Cover girl

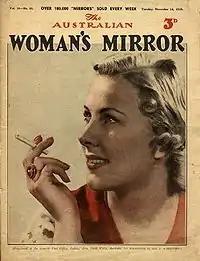
Australian magazine featuring a cover girl

A cover girl is a woman whose photograph is used for the front cover of magazines. She may be a model, celebrity or entertainer. The term would generally not be used to describe a person making a single, casual appearance on the cover of a magazine.